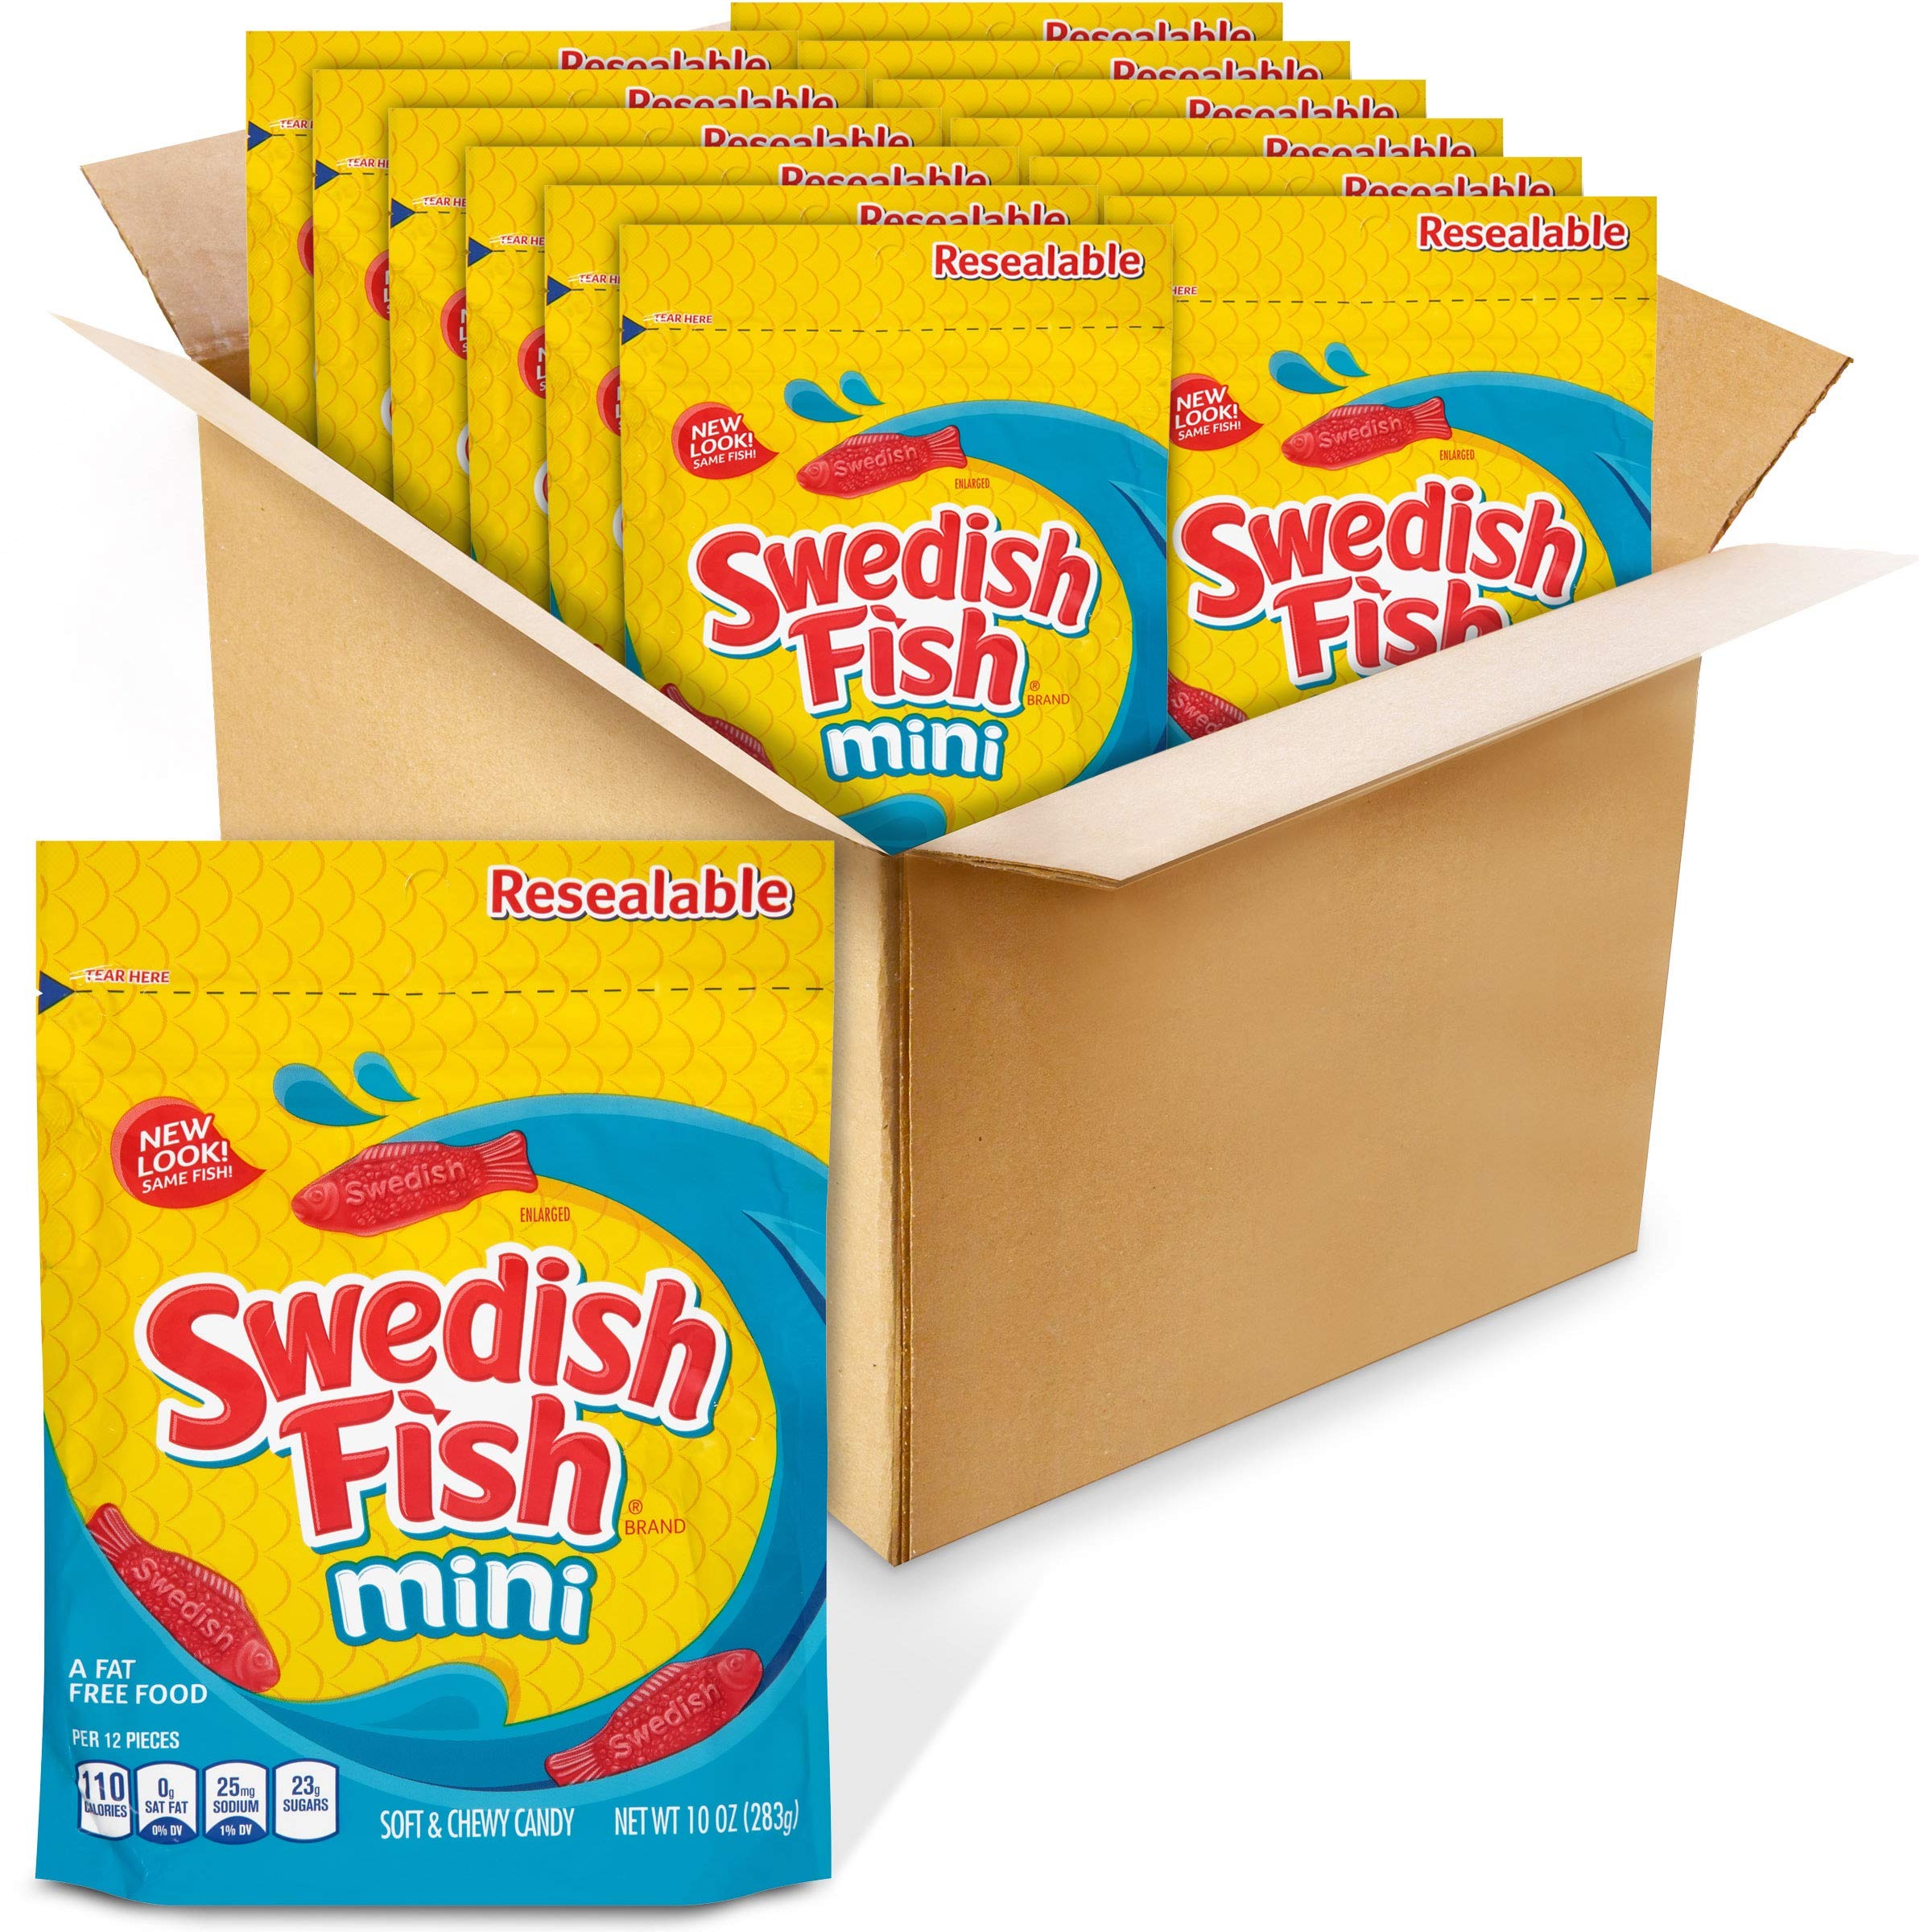
Item Name: SWEDISH FISH Mini Soft & Chewy Candy, 12 - 10 oz Bags
Bullet Point 1: Twelve 10 oz bags of SWEDISH FISH Mini Soft & Chewy Candy
Bullet Point 2: Sweet candy with classic fruity SWEDISH FISH flavor
Bullet Point 3: Bagged candy has signature fish shapes in soft, chewy candy
Bullet Point 4: Enjoy this sweet treat for everyday snacking, road trips, movies and party favors or hand out as Halloween candy
Bullet Point 5: Bulk candy bags keep red candy soft and fresh
Value: 12.0
Unit: Count

Price: 34.5